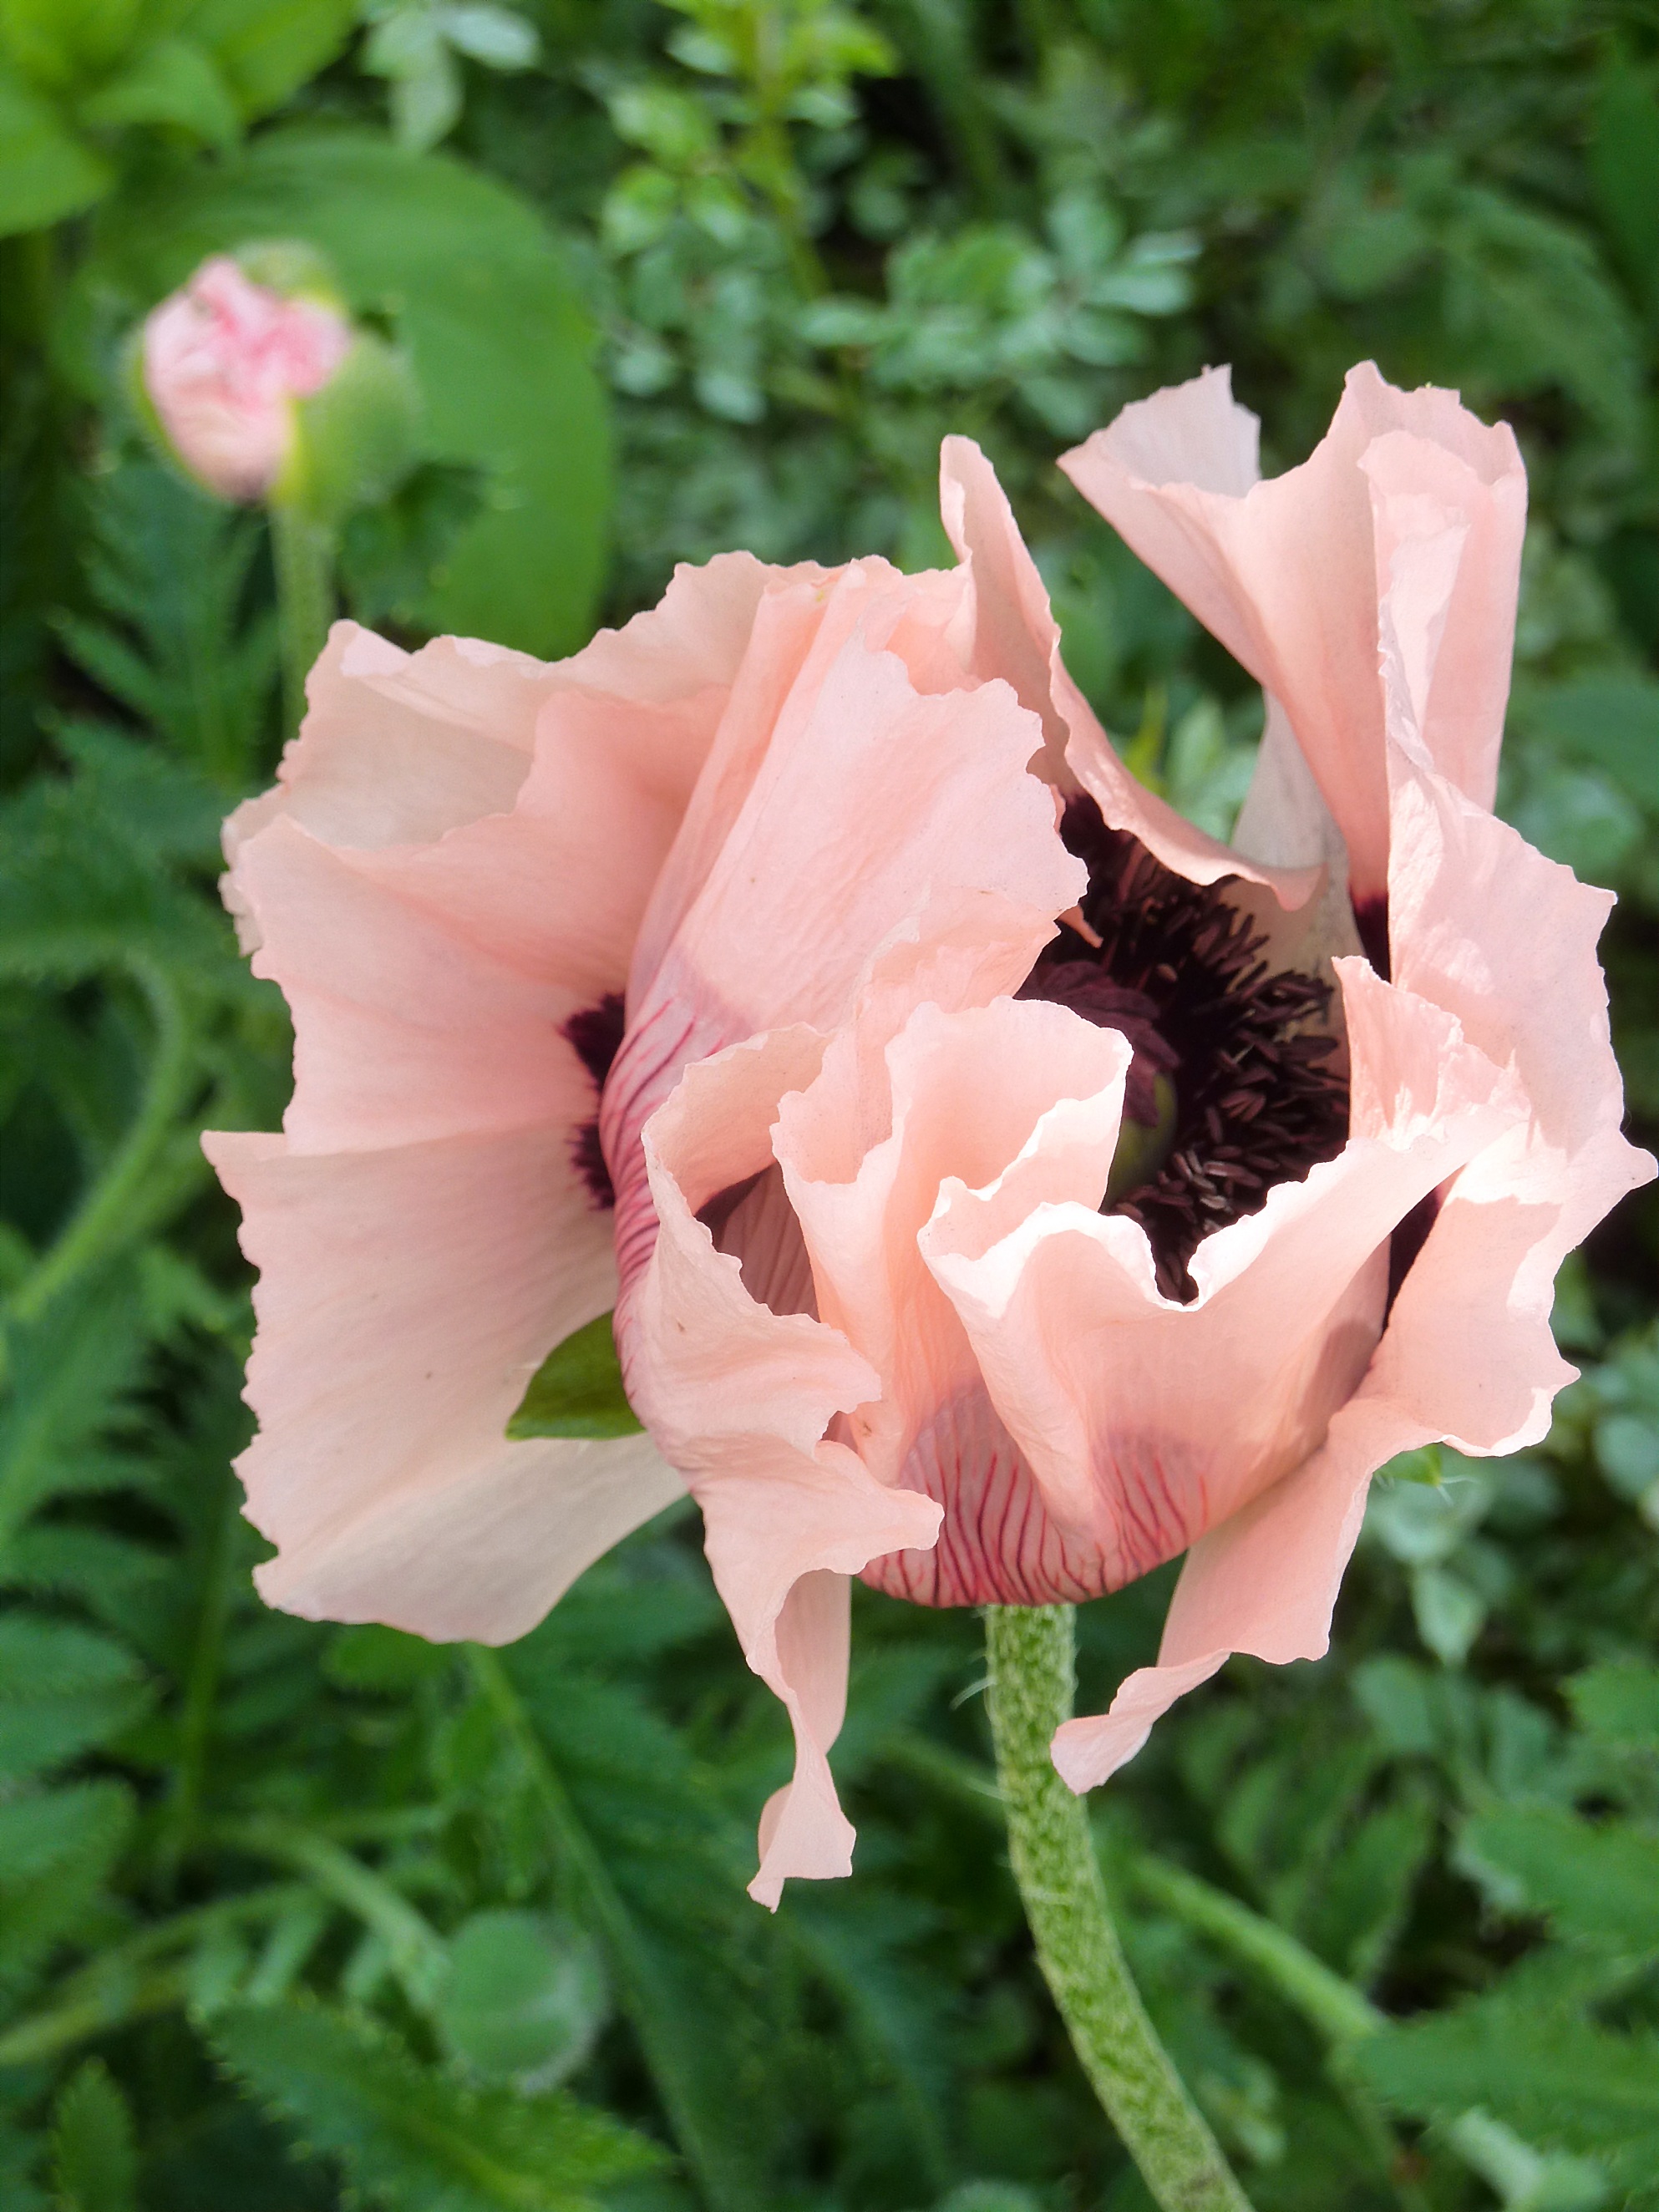
nature, blossom, plant, flower, petal, summer, rose, red, botany, flora, sprout, klatschmohn, poppy, bud, flowering plant, rose family, buds drive, annual plant, land plant